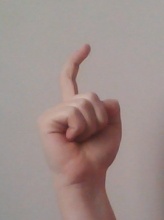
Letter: ra